Le Fetiche Maya

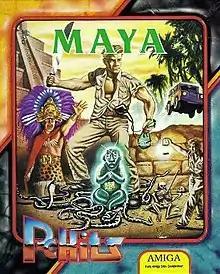

Raze magazine wrote that the game was an entertaining example of the action-adventure genre. ASM Magazine concluded "there is absolutely no feeling in this game." Joystick suggested the game would suit "lovers of exotic adventure". Generation 4 noted the title seamlessly transitions between a "graphic, animated...adventure game" and a "jeep driving simulation phase". MegaOcio wrote it "can rub shoulders perfectly with other classics of the same class." MicroMag felt it "skilfully mixes scenery and action".